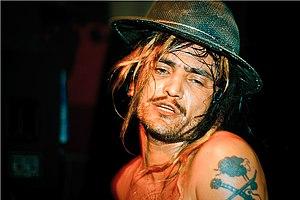
Boom Boom Kid est un groupe de rock alternatif argentin, originaire de Buenos Aires. Il est influencé par le rockabilly, le psychobilly, le punk hardcore et le punk rock. Il s'agit d'un projet solo du musicien Carlos Rodríguez, anciennement connu sous le nom de Nekro, et comme membre du groupe Fun People entre 1989 et 2000. Rodríguez se rebaptisera d'ailleurs Boom Boom Kid sur scène.